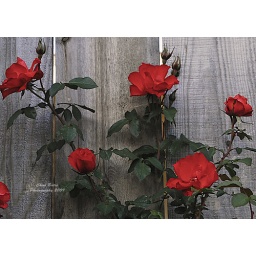
Some beautiful red roses in the backyard of my brother-in-law/sister-in-law's house. December 2008